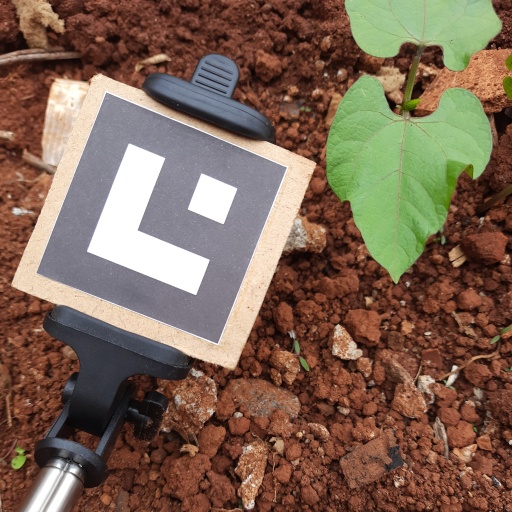
Observations: wavy surface, no eating holes, under cloudy sky